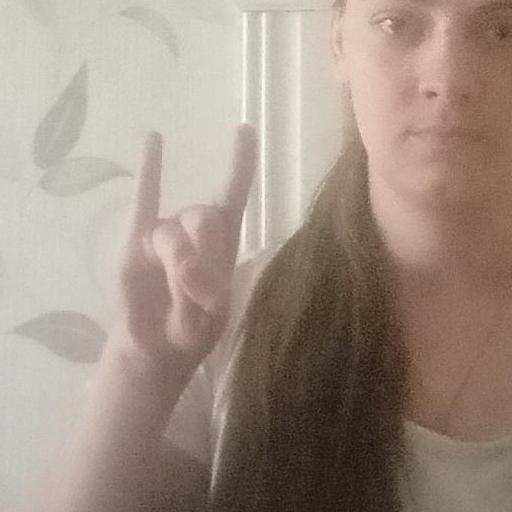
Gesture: rock